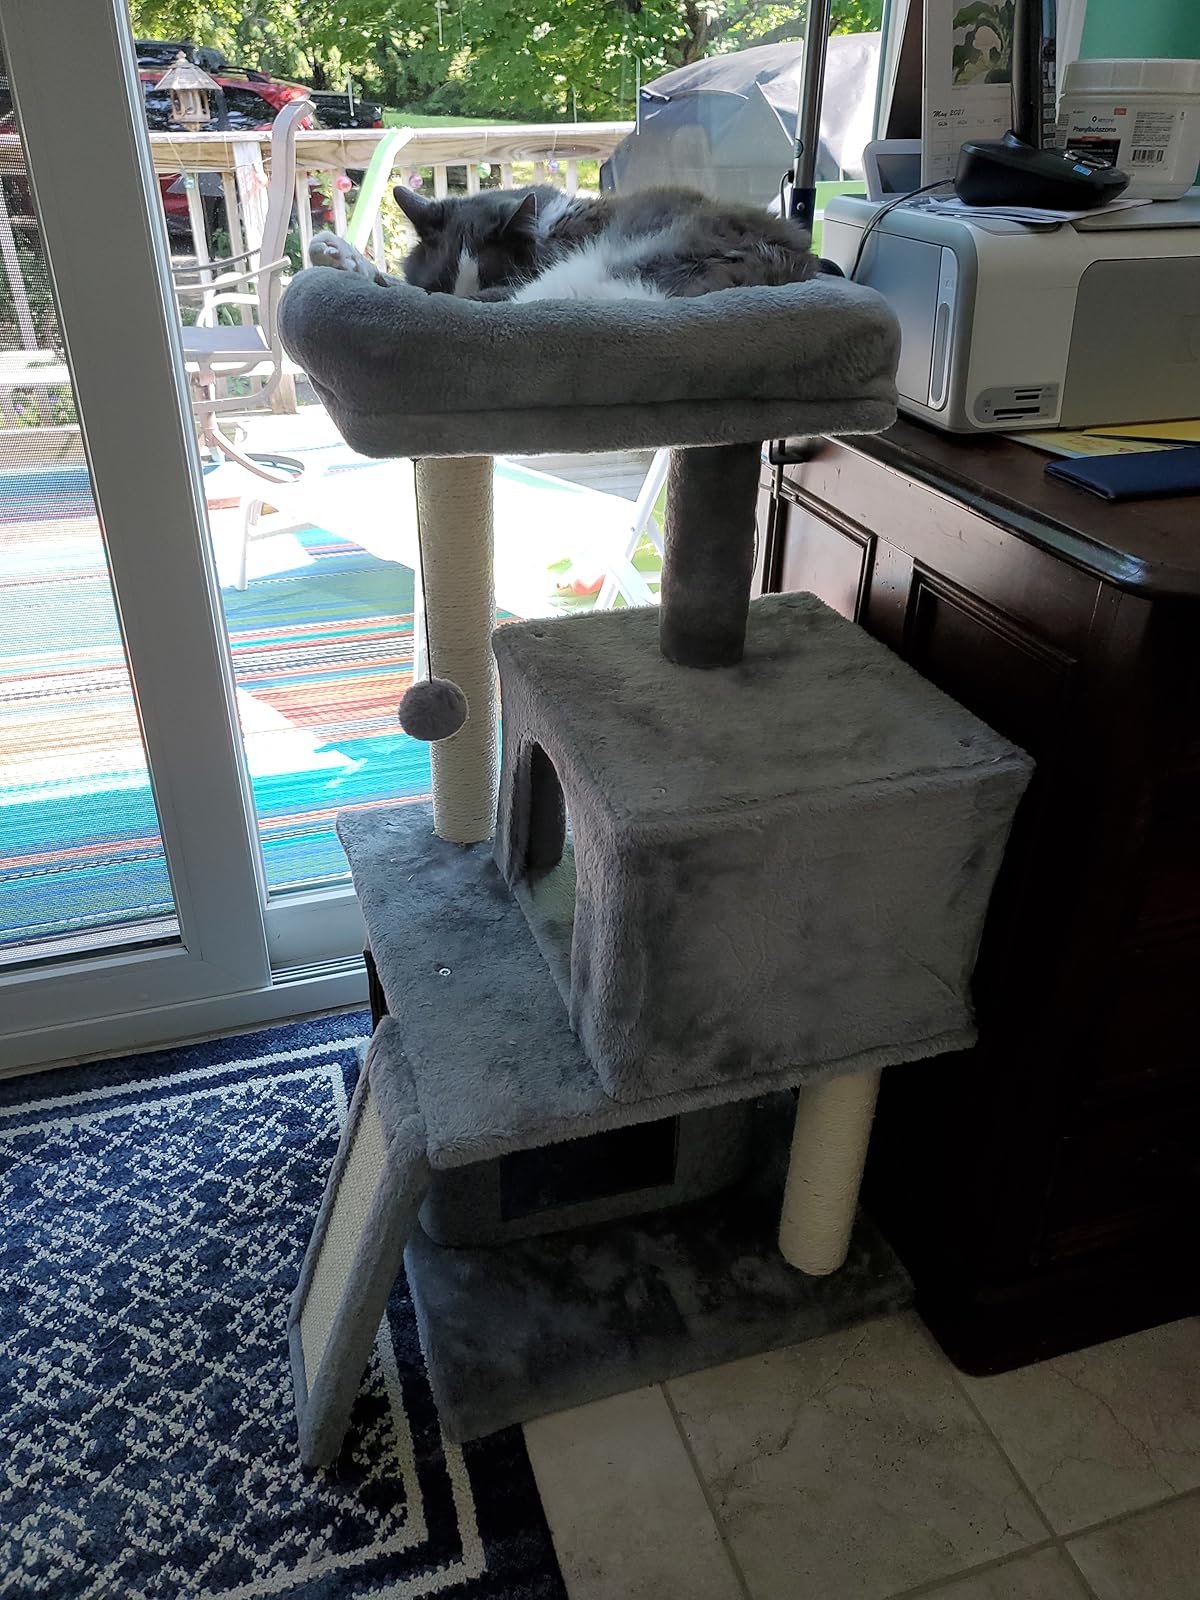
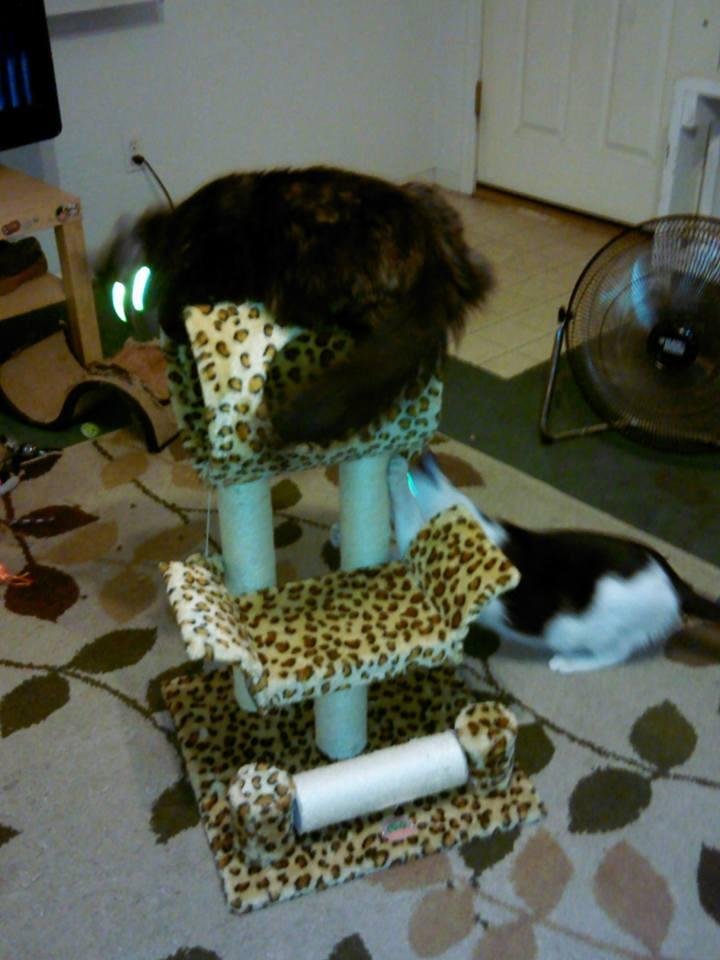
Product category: items_cat tree
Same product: no